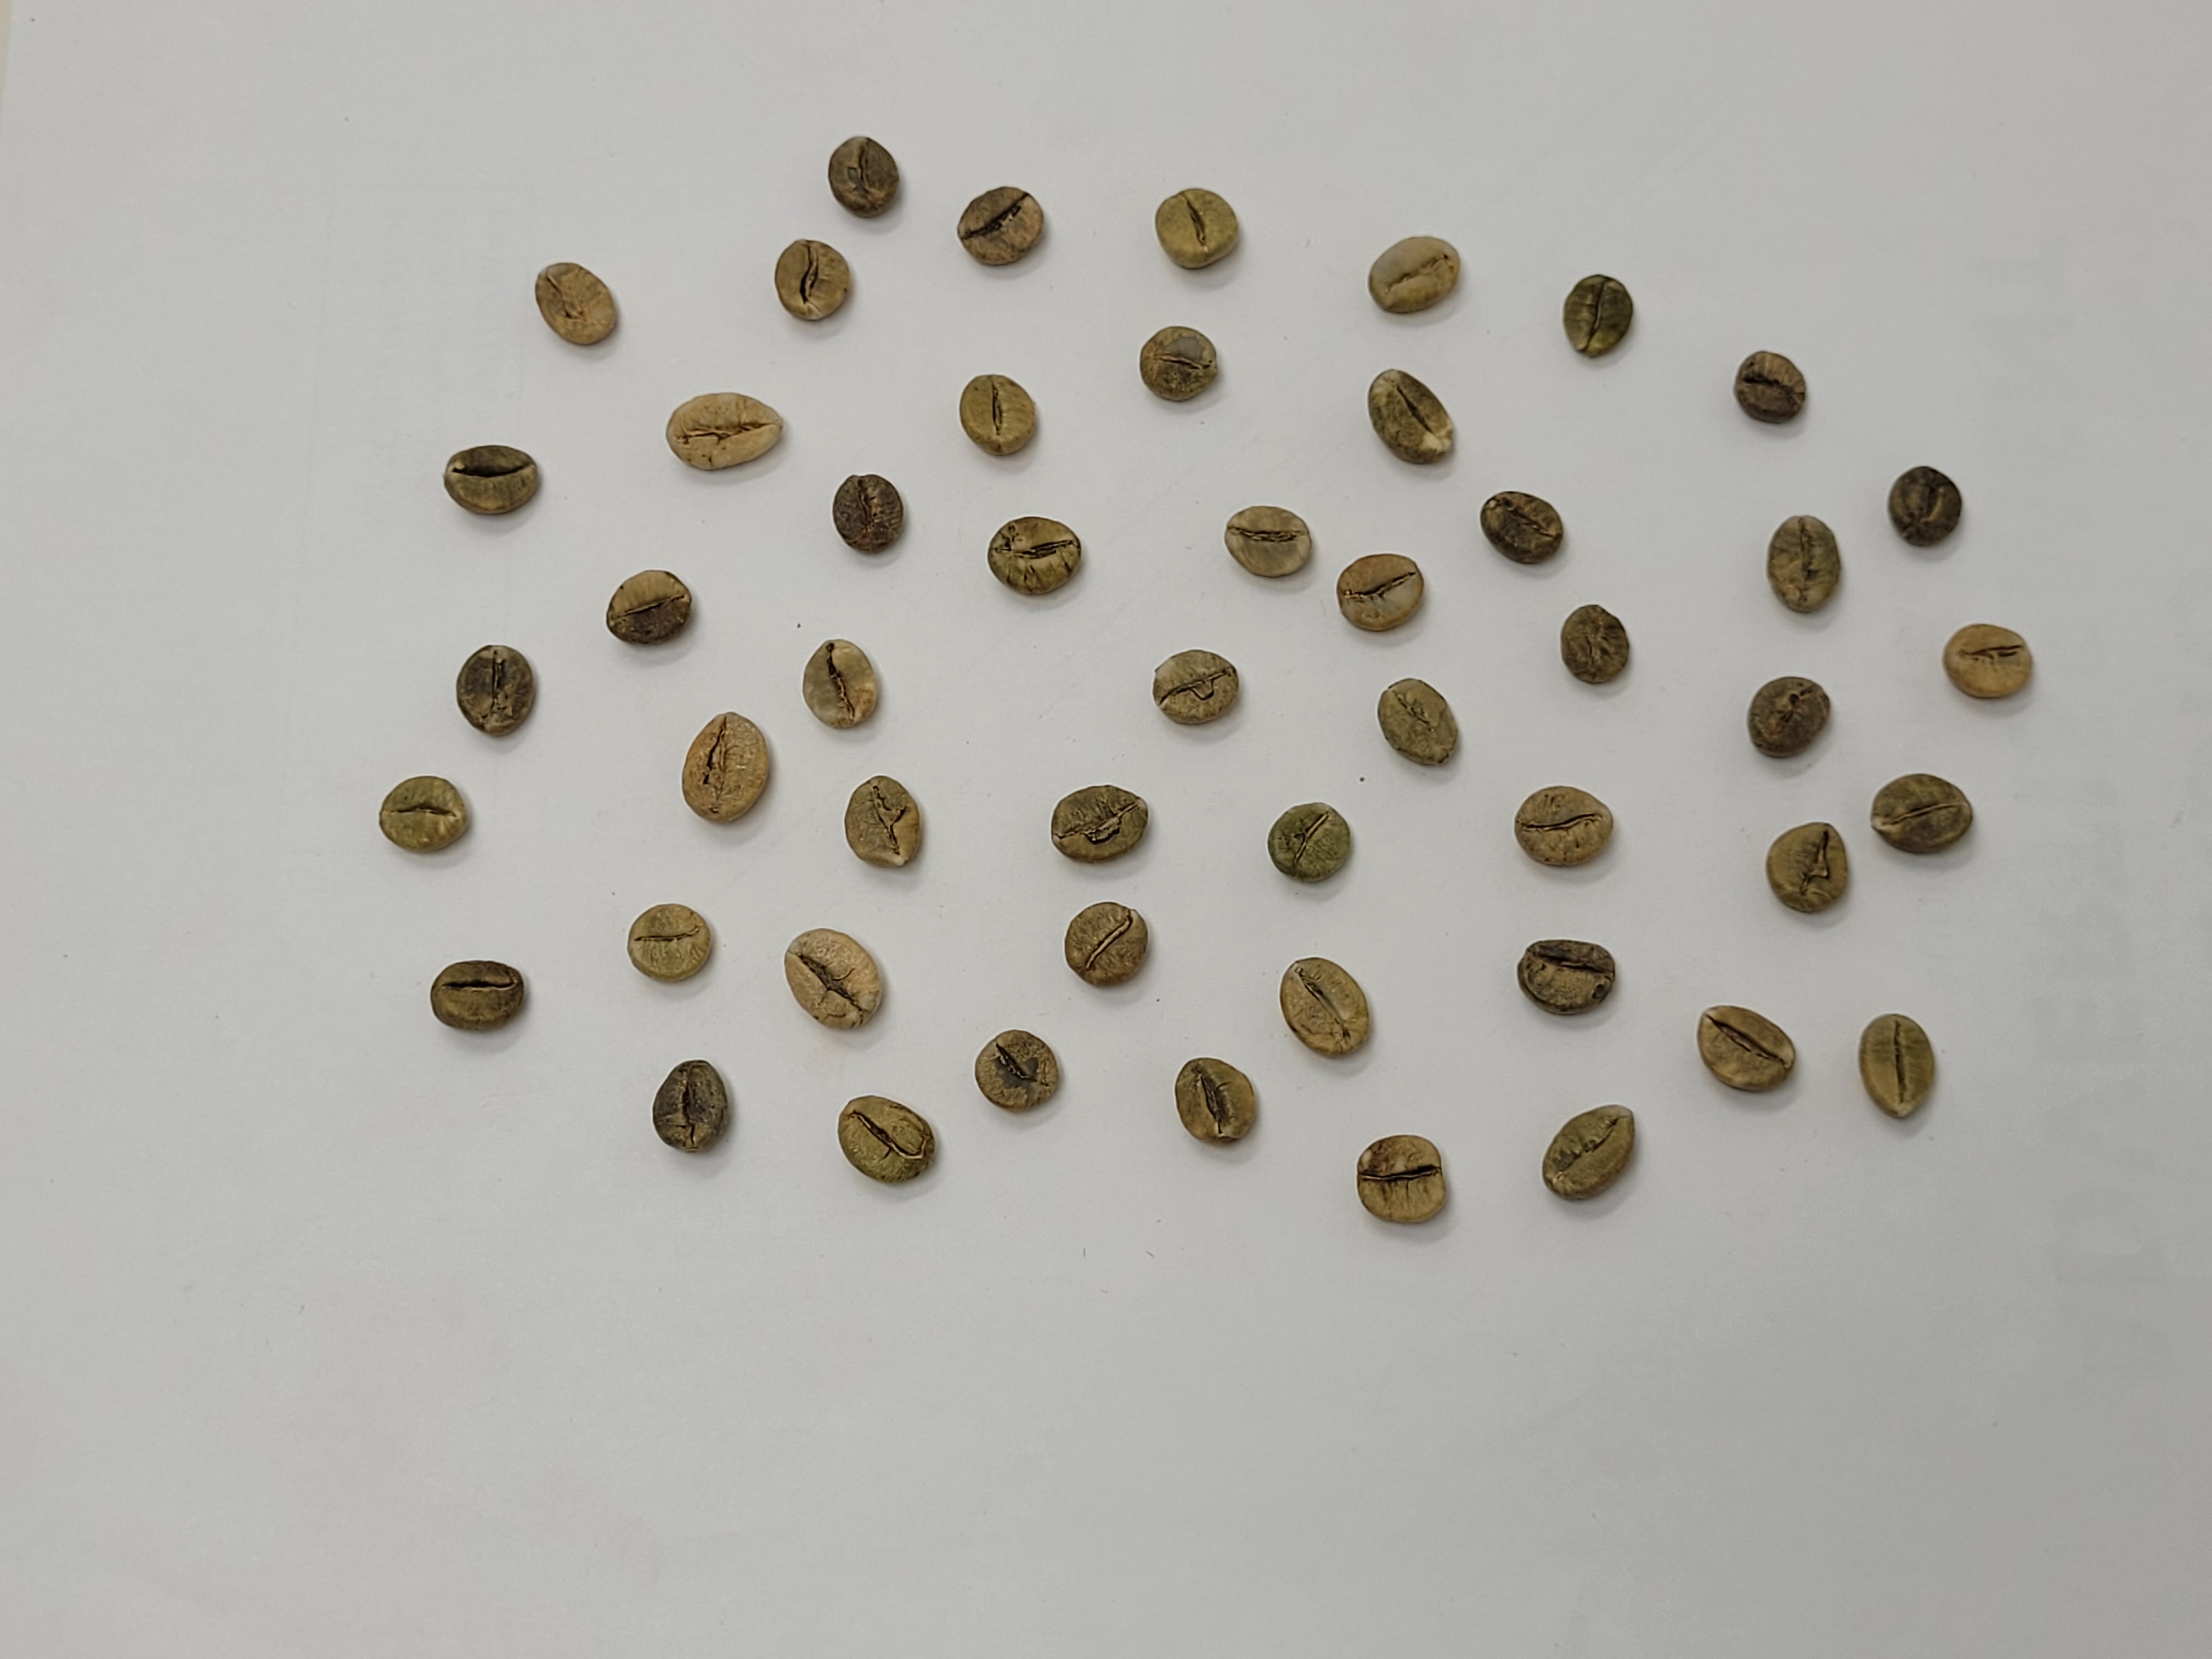
Coffee bean quality grade: AAA